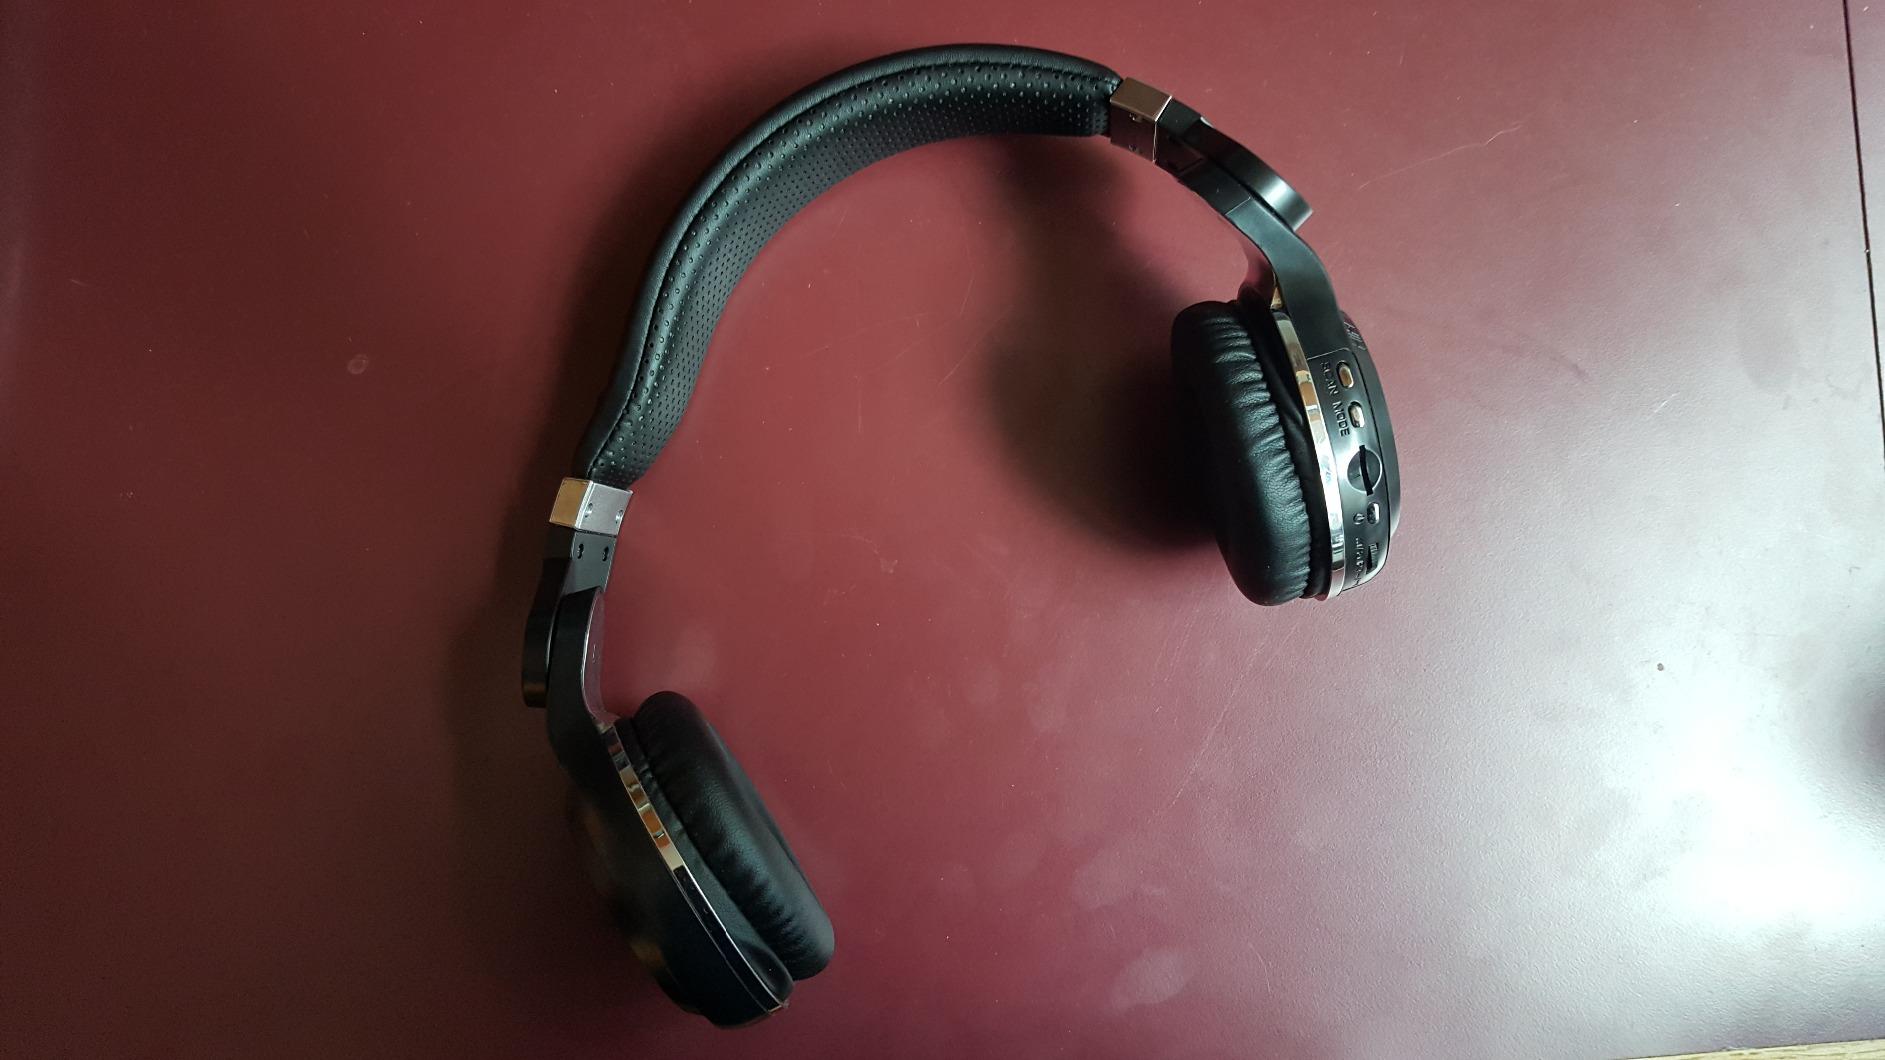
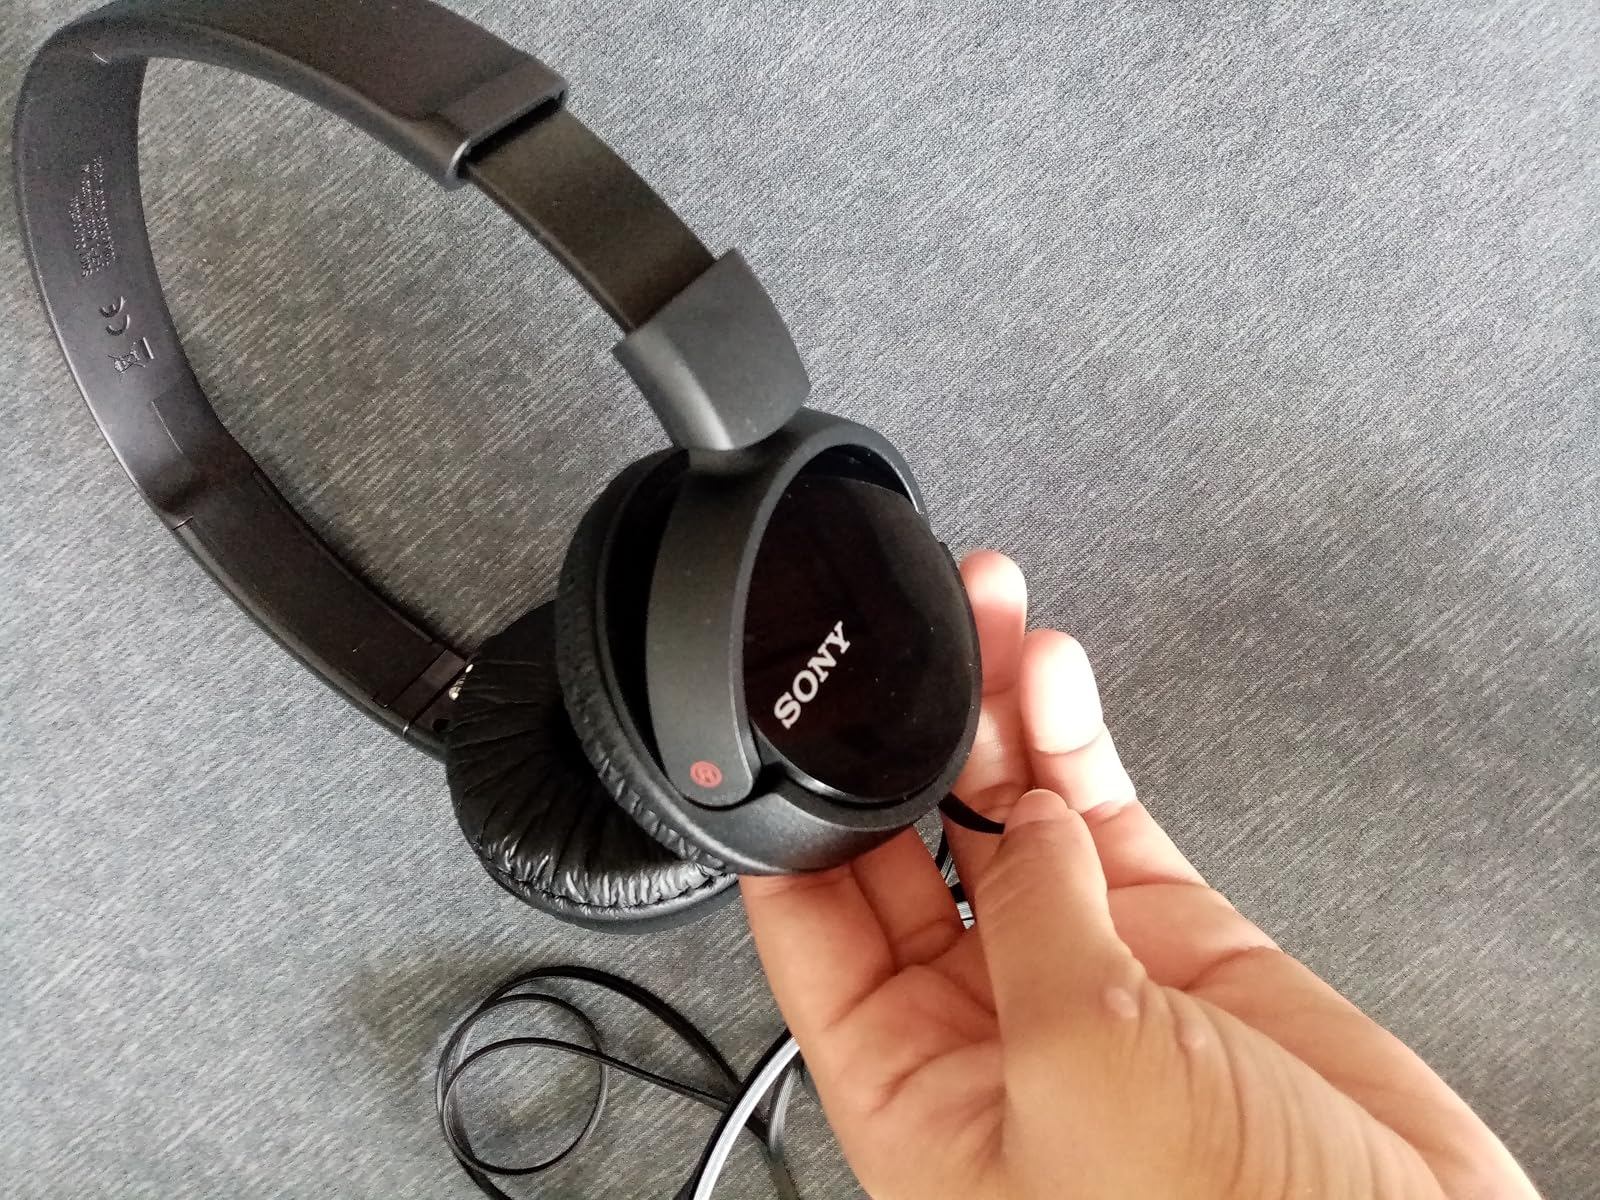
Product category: headphones
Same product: no